West District, Chiayi

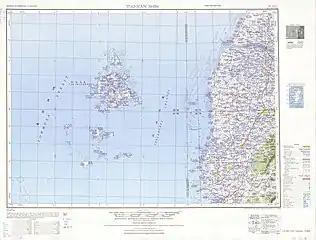
Map of the region including the area of today's West District, Chiayi (1950)

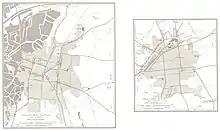
Map of the city including the area of today's West District, Chiayi (1950s)

Since February 1, 2010, West District has been divided into forty-five urban villages: